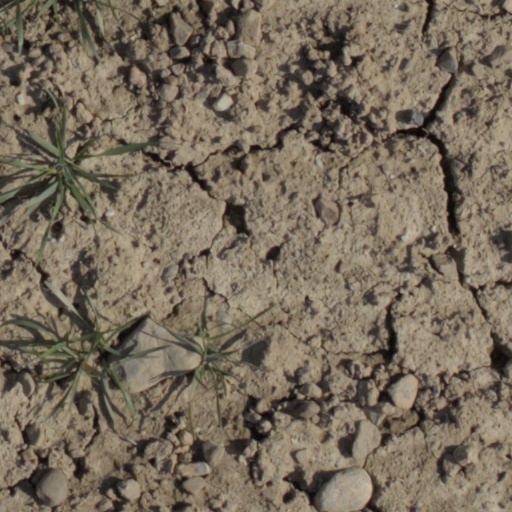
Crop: wheat